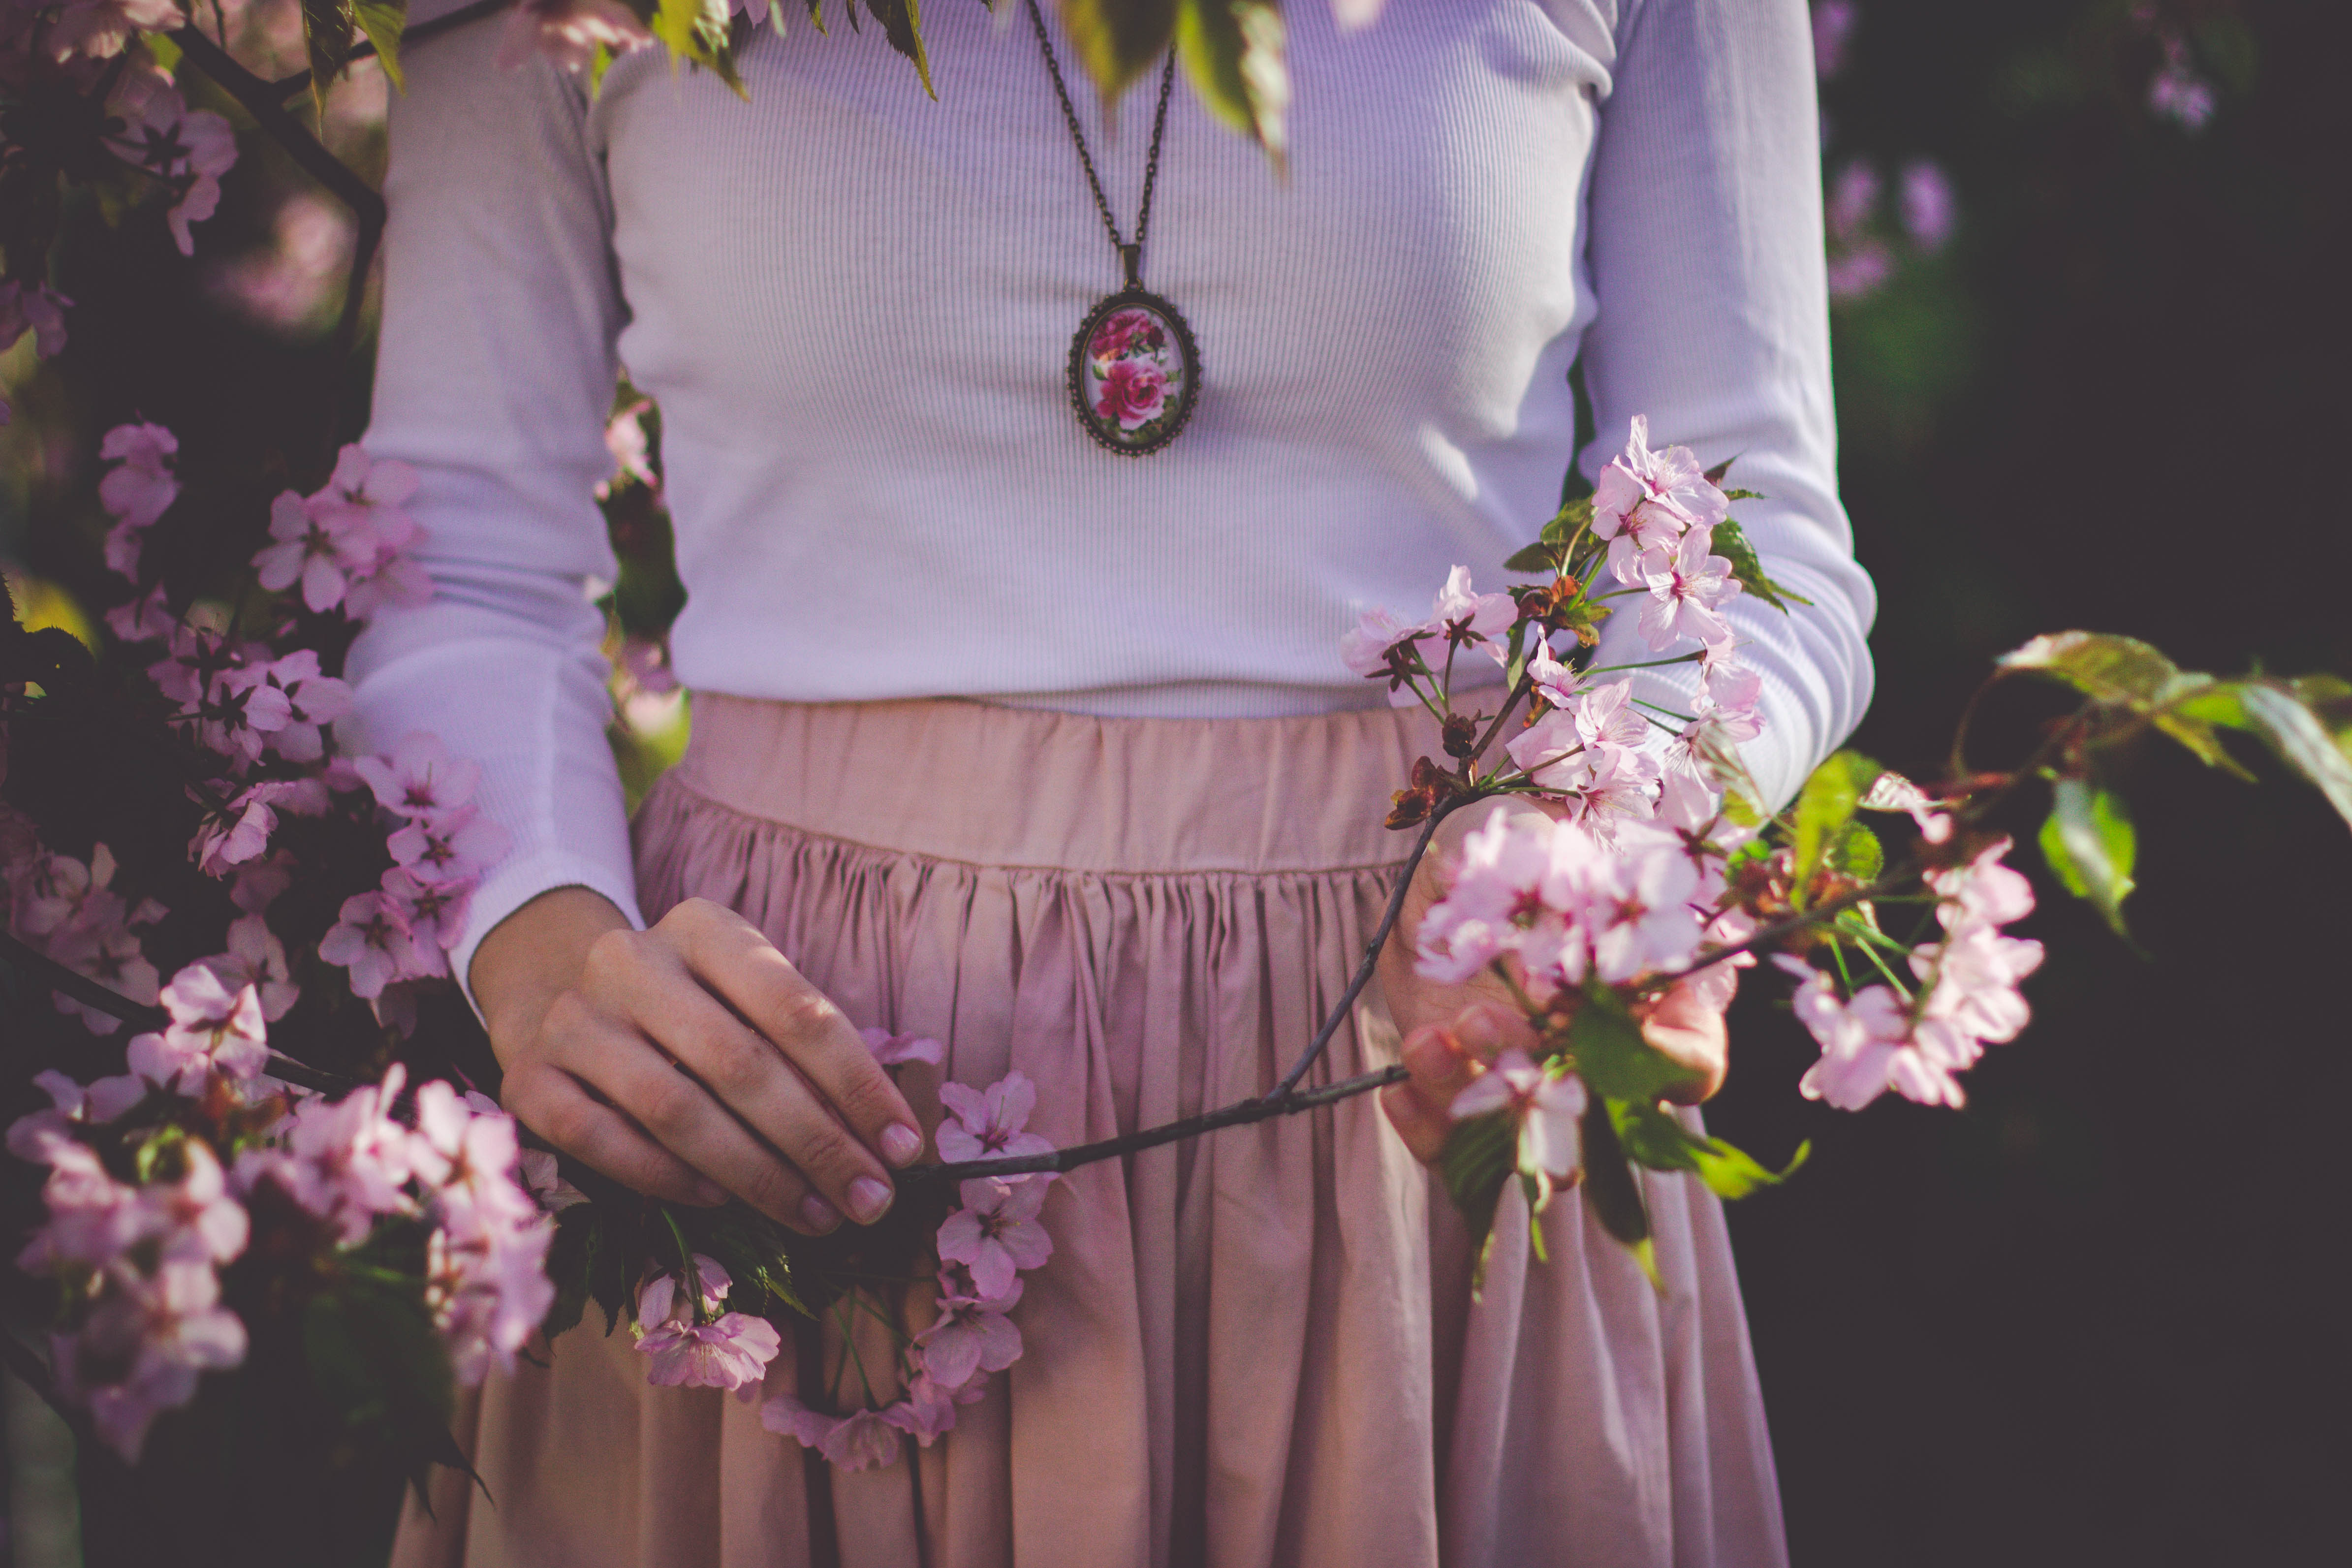
branch, person, plant, woman, flower, purple, spring, clothing, lady, pink, wedding, bride, flowers, ceremony, dress, floristry, gown, flower bouquet, floral design, formal wear, flower arranging